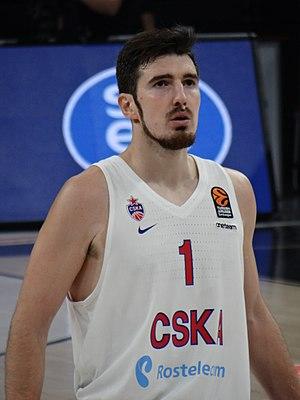
Nando de Colo, né le 23 juin 1987 à Sainte-Catherine, est un joueur de basket-ball international français. Nando de Colo évolue aux postes de meneur et arrière.